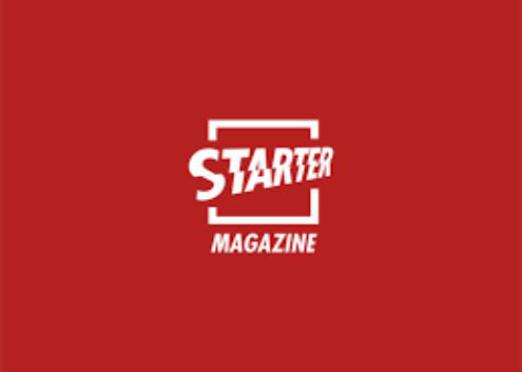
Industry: Clothes